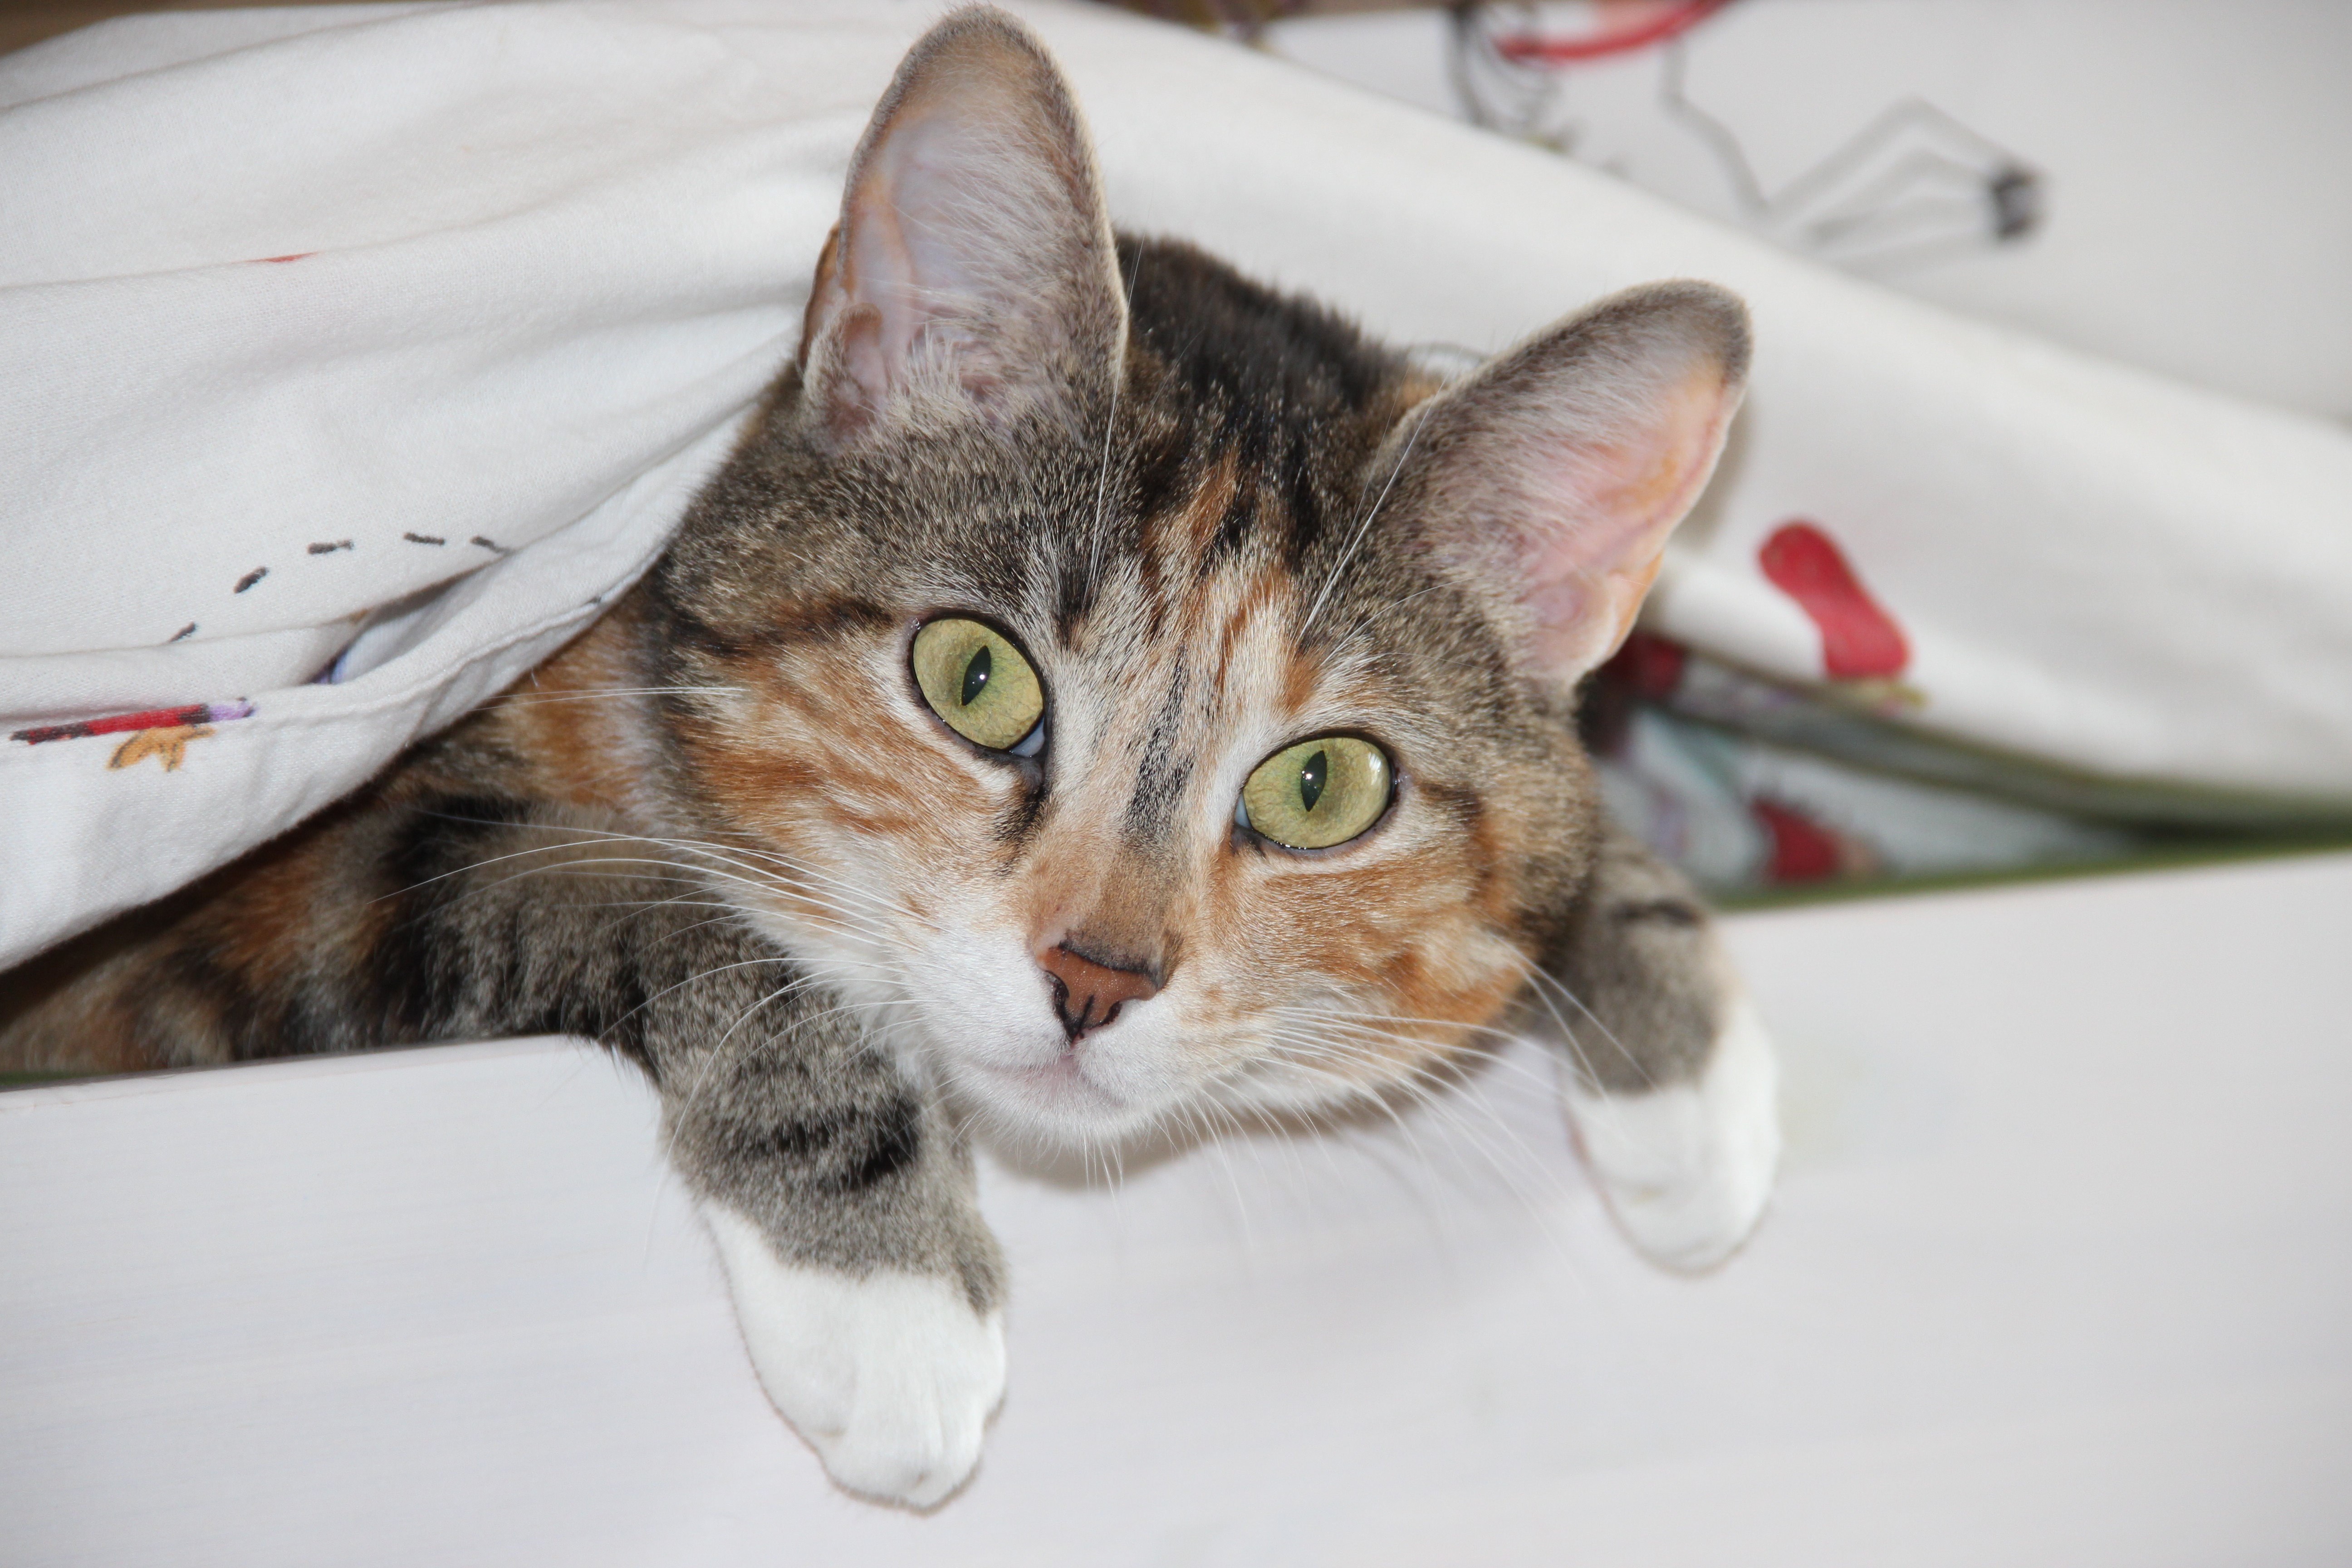
animal, kitten, cat, mammal, close up, eyes, whiskers, ears, vertebrate, funny, cheeky, domestic cat, expectant, stretched, cat face, bengal, european shorthair, small to medium sized cats, cat like mammal, domestic short haired cat, american shorthair